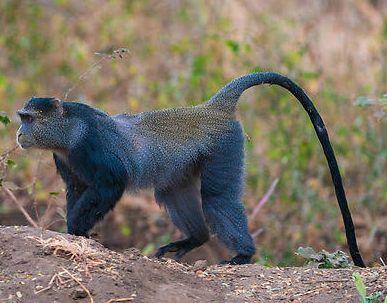
Mnyama pori ajulikanaye kwa jina la nyani akiwa katika eneo kubwa lenye mandhari ya rangi ya kijani. Akiwa anataka kuruka kwa ajili ya kwenda kutafuta chakula.